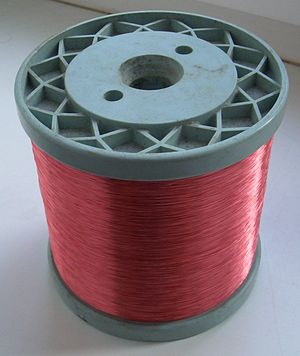
Elektrisk isolator / Galleri
En elektrisk isolator er et materiale, der ikke har frie elektroner som kan overføre elektricitet. For at man kan kalde et materiale en isolator, skal det have en resistivitet på mere end ca. 10⁷ Ω · m. Det vil man normalt kalde ikke-strømførende. Et eksempel på en meget anvendt isolator er den plastkappe der sider omkring ledninger.